Vester Allés Kaserne

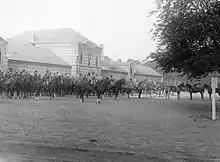
Dragoon Parade at Vester Allés Kaserne (1929).

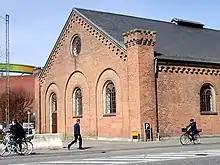
Riding Hall detail

The riding hall was constructed in 1860 by the Ministry of War for the 3rd Dragoon Regiment, also called Prins Frederik Ferdinands Dragoons, which had been stationed in Aarhus since 1819. The riding hall was the only military structure in the city at the time with soldiers being quartered in private homes and interimistic barracks around the city. In the 1860s the garrison was increased and it became necessary to build new barracks.